Mela (Miller)

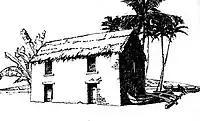
Artist's conception of the Brick Palace from the Lahaina Restoration Foundation

Before the Battle of Nuuanu a number of foreigners were living on Oahu under the rule of Kalanikūpule. Among these settlers were Oliver Holmes, Shomisona, Mr. Lele, Mr. Mela [Miller] and Mr. Keakaʻeleʻele [Black Jack]. After Kamehameha I conquered Oahu they all pledged oaths to the new alii. A letter from William Richards to Reverend Levi Chamberlain dated September 18, 1830, describes "Miller" as a Mason living in Lahaina. Richard also notes that "Miller" likes rum.